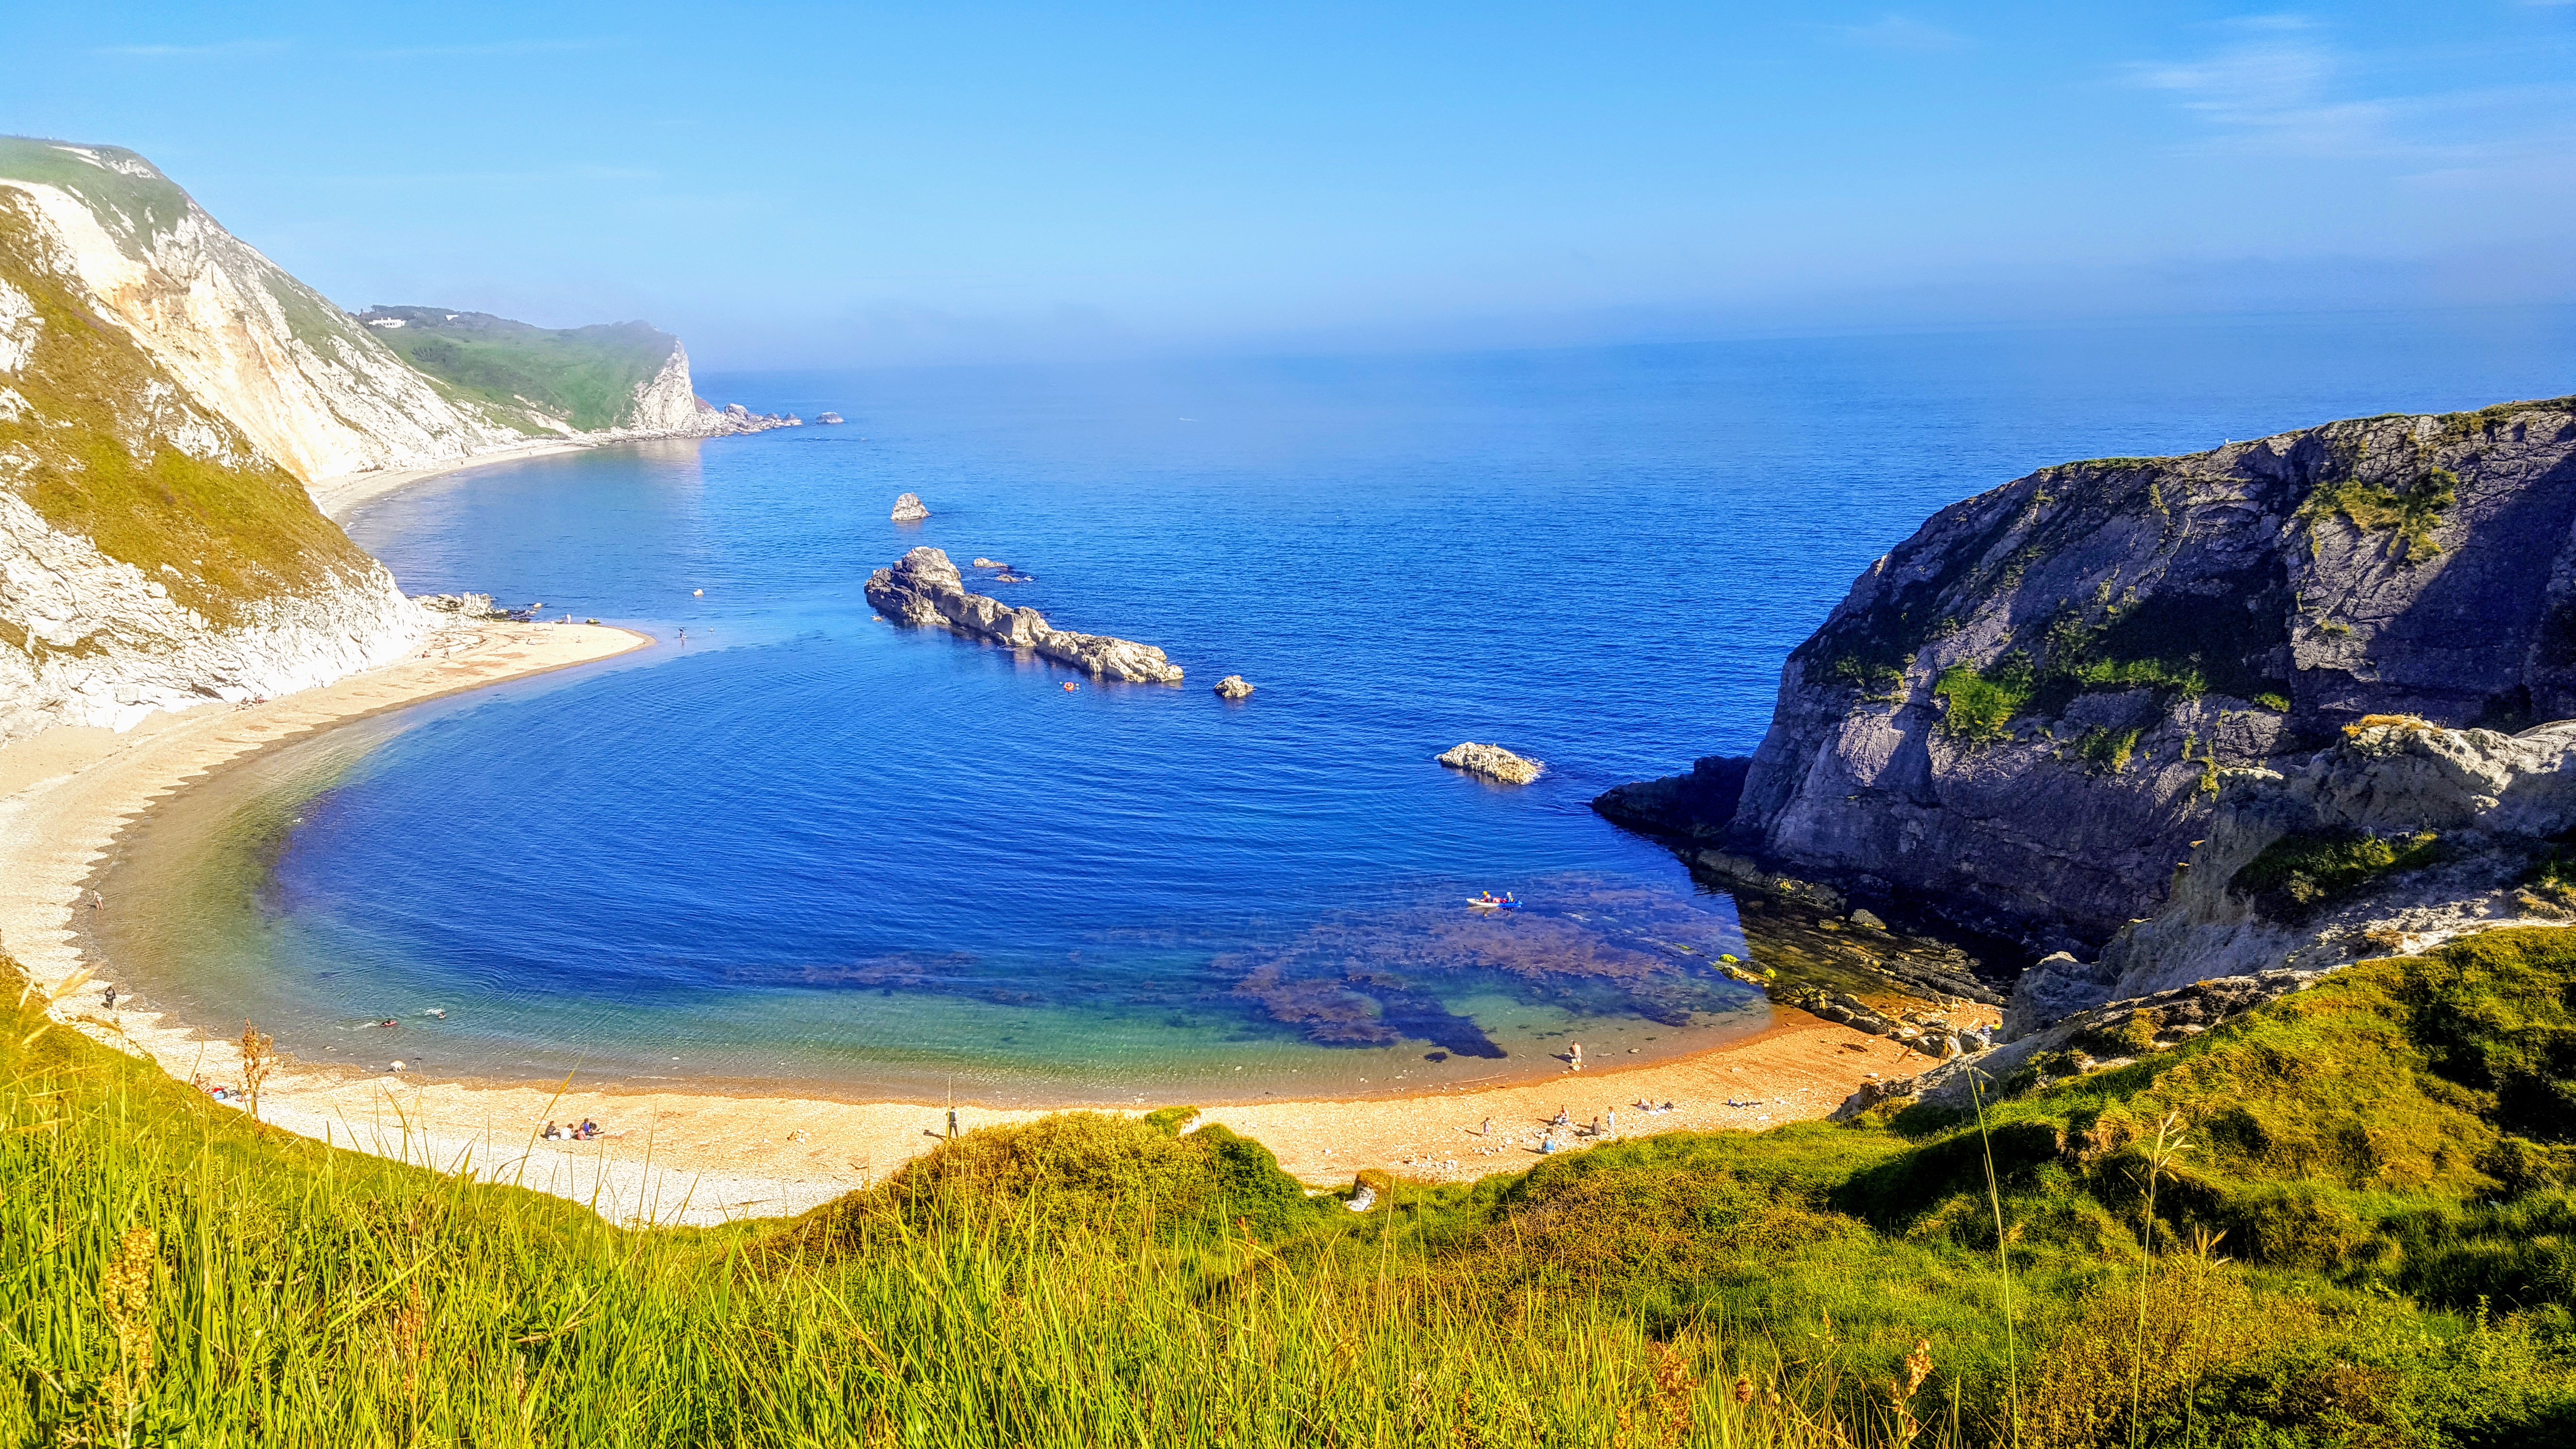
sea, coast, coastal and oceanic landforms, promontory, cliff, headland, water, cape, bay, terrain, cove, sky, mount scenery, ocean, inlet, rock, fjord, tourism, landscape, klippe, mountain, crater lake, formation